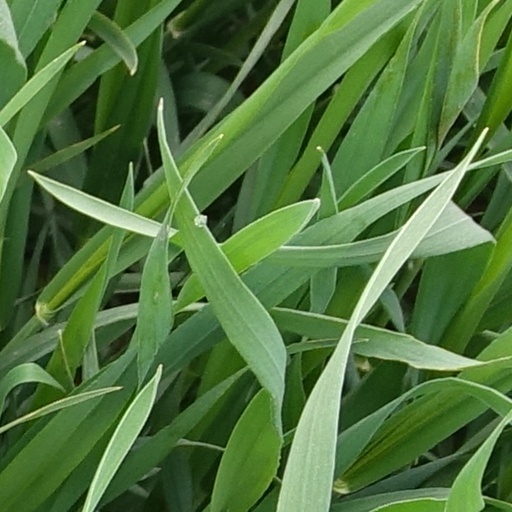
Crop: wheat